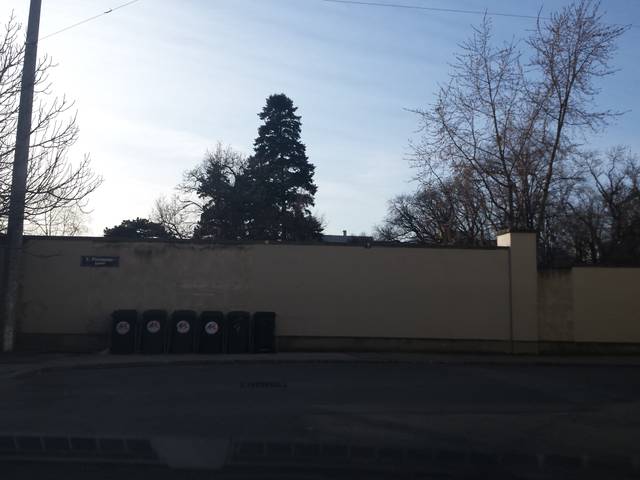
Region: Austria
Coordinates: 48.194, 16.384